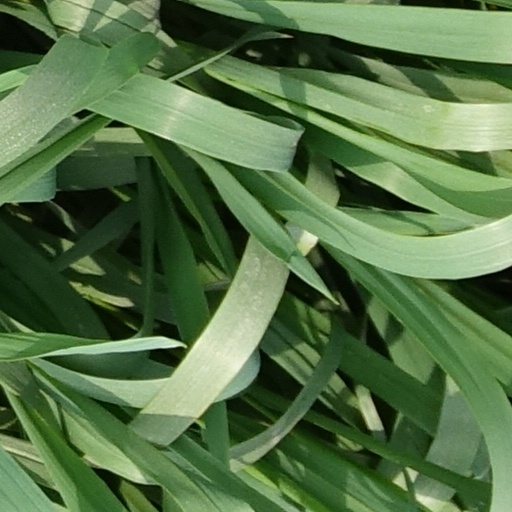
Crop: wheat